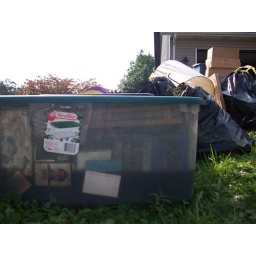
Note the water in bottom of plastic containers